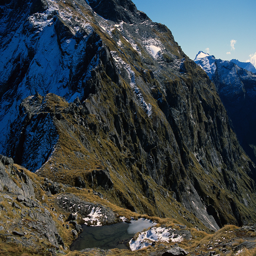
the bluffs on the east ridge